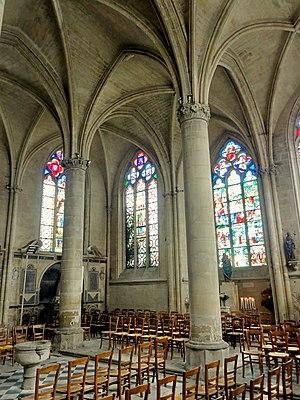
Chœur
L'église Sainte-Maure-et-Sainte-Brigide est une église catholique paroissiale située à Nogent-sur-Oise, dans le centre de l'agglomération de Creil, dans le département de l'Oise, en France. De dimensions modestes, elle est néanmoins d'un grand intérêt archéologique pour son exceptionnel clocher roman de trois étages avec trois baies par face, richement décoré, et pour son chœur-halle gothique rayonnant d'une rare homogénéité et harmonie, bâti d'un seul trait peu avant le milieu du XIIIᵉ siècle. La nef et le transept sont d'une facture très simple, mais âgés de plus de neuf siècles, méritent également l'attention. Du fait de ses richesses, l'église a été classée très tôt au titre des monuments historiques en 1846, parmi les premières églises du département. Elle est affiliée à la paroisse de Tous les Saints du Creillois-Nord.